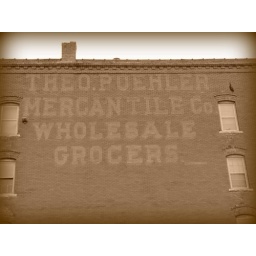
Large ghosst sign on an abandoned building in a forgotten part of town.